Jan Haudemann-Andersen

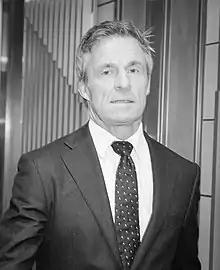
Haudemann-Andersen in 2018

Jan Haudemann-Andersen (born 27 March 1958 in Skedsmokorset) is a Norwegian investor. He is a major private investor on the Oslo Stock Exchange and in property.